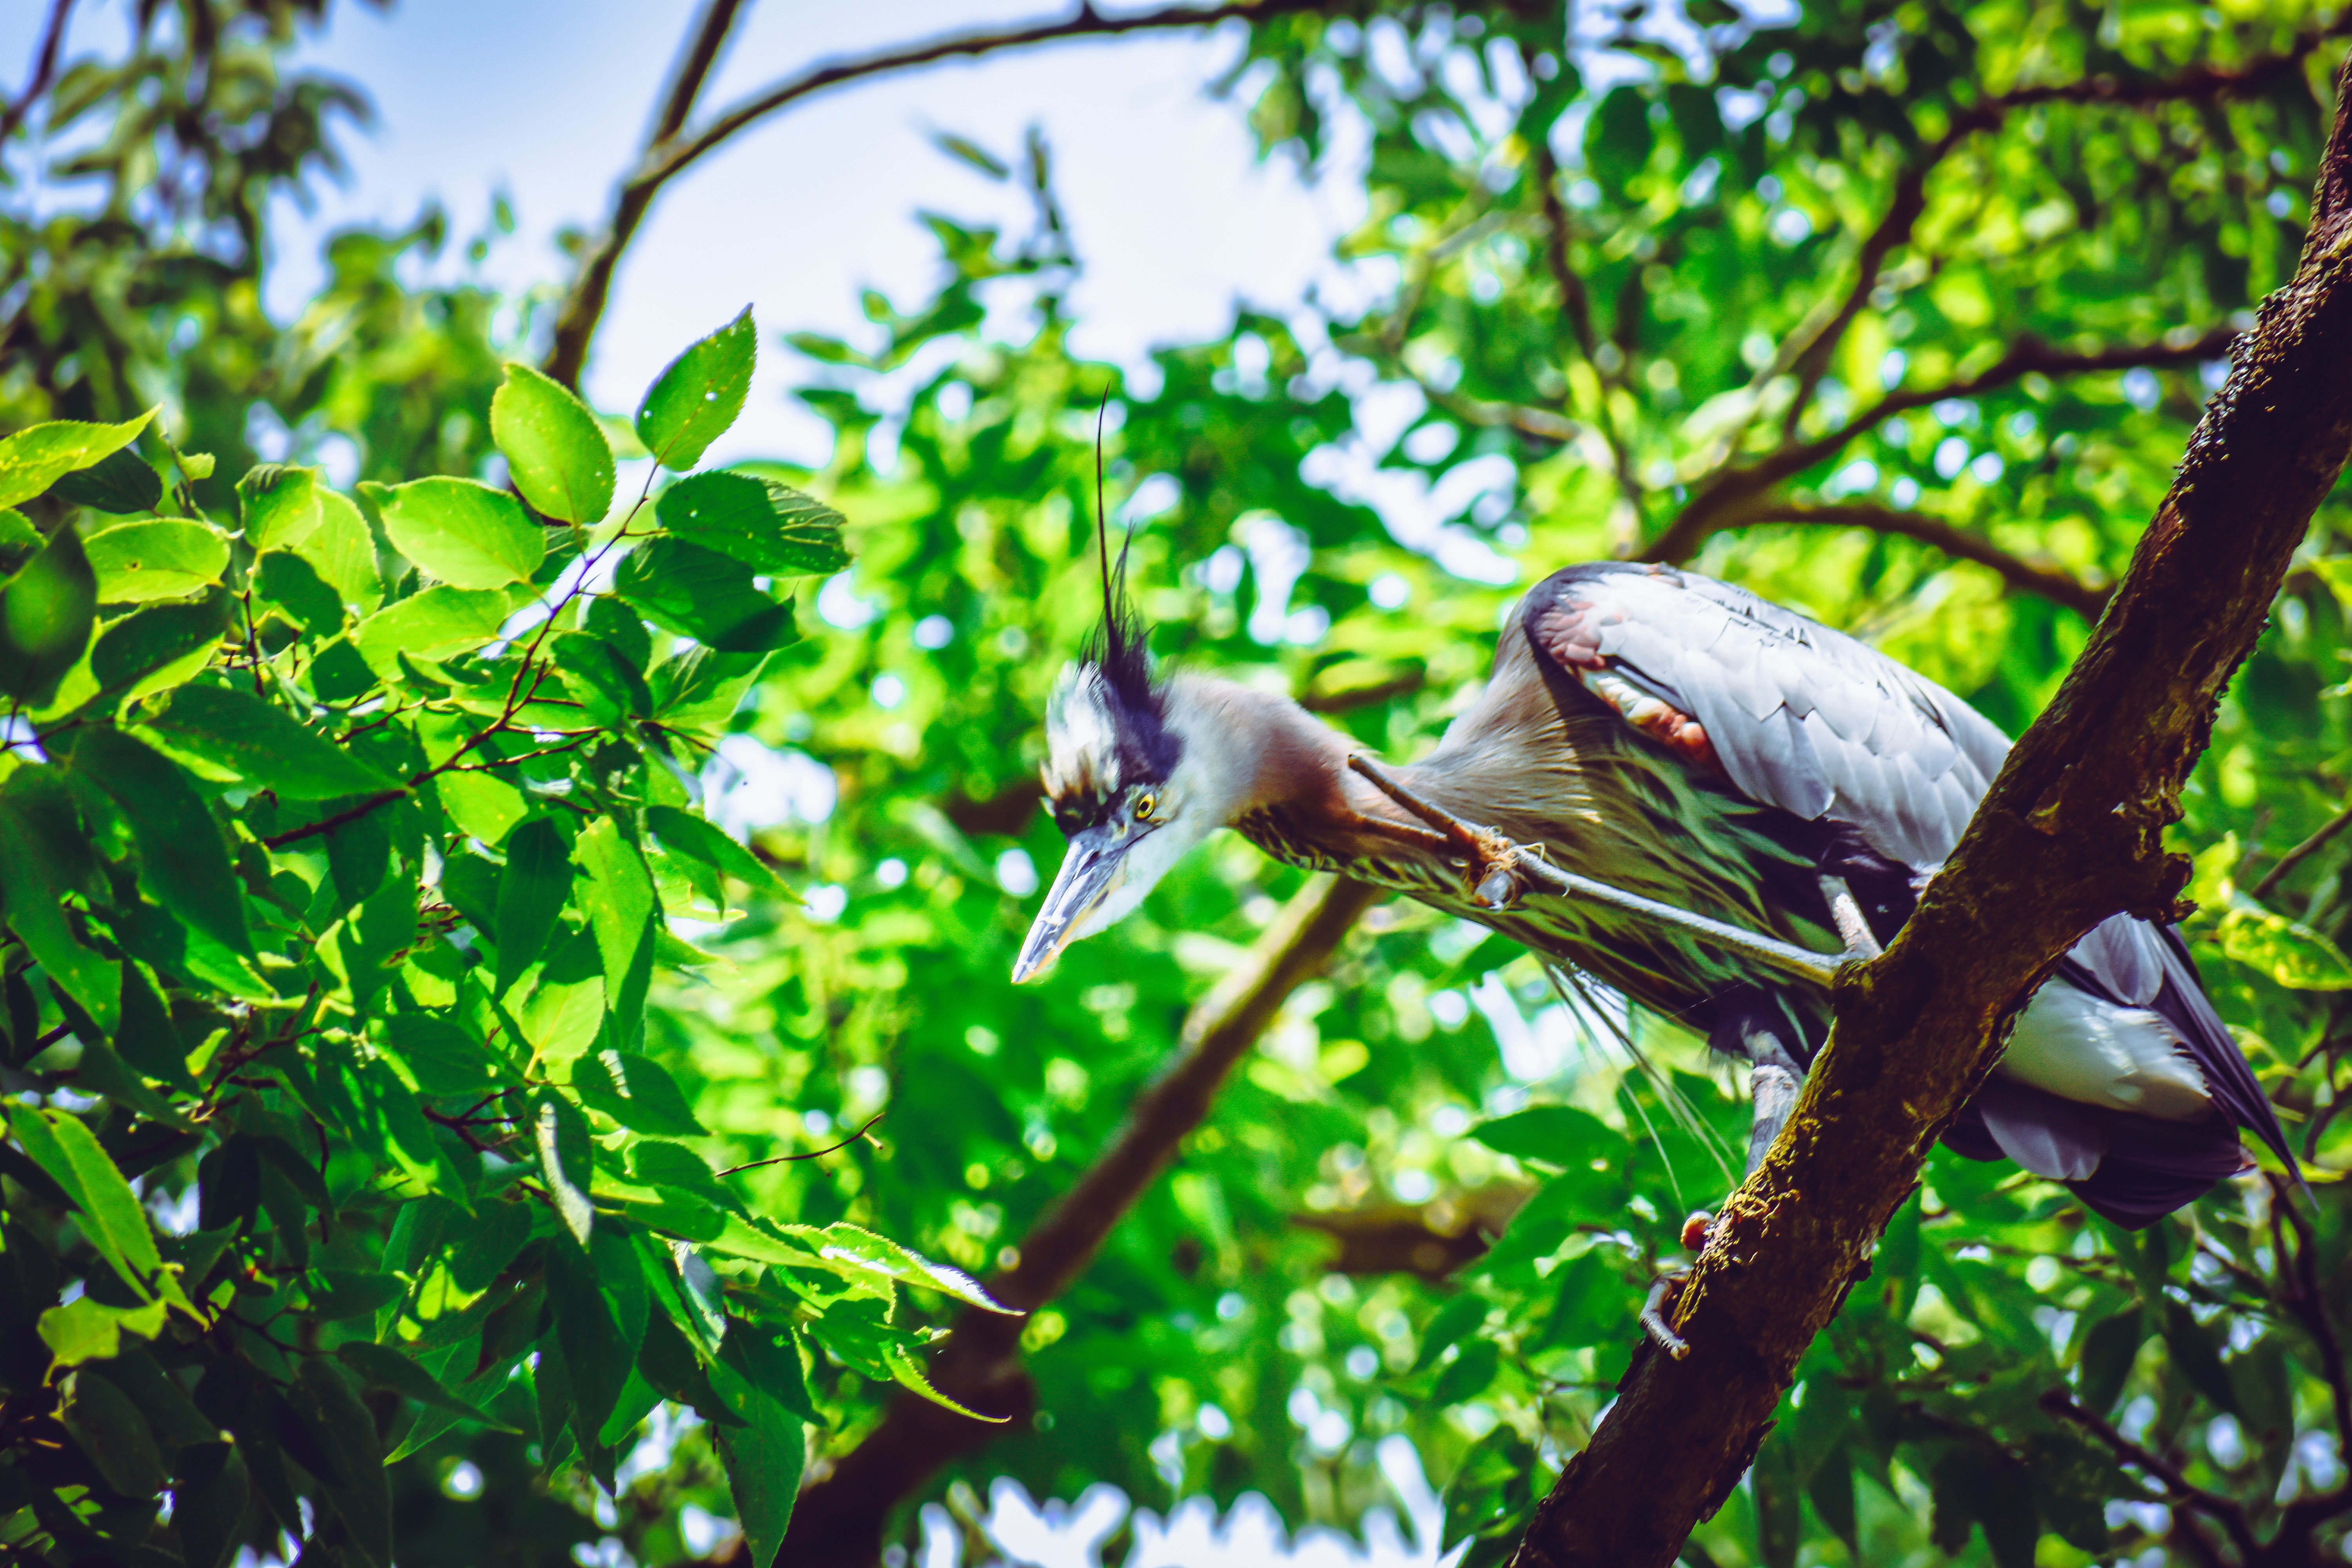
bird, green, branch, beak, tree, adaptation, plant, organism, wildlife, parakeet, feather, twig, coraciiformes, parrot, jungle, forest